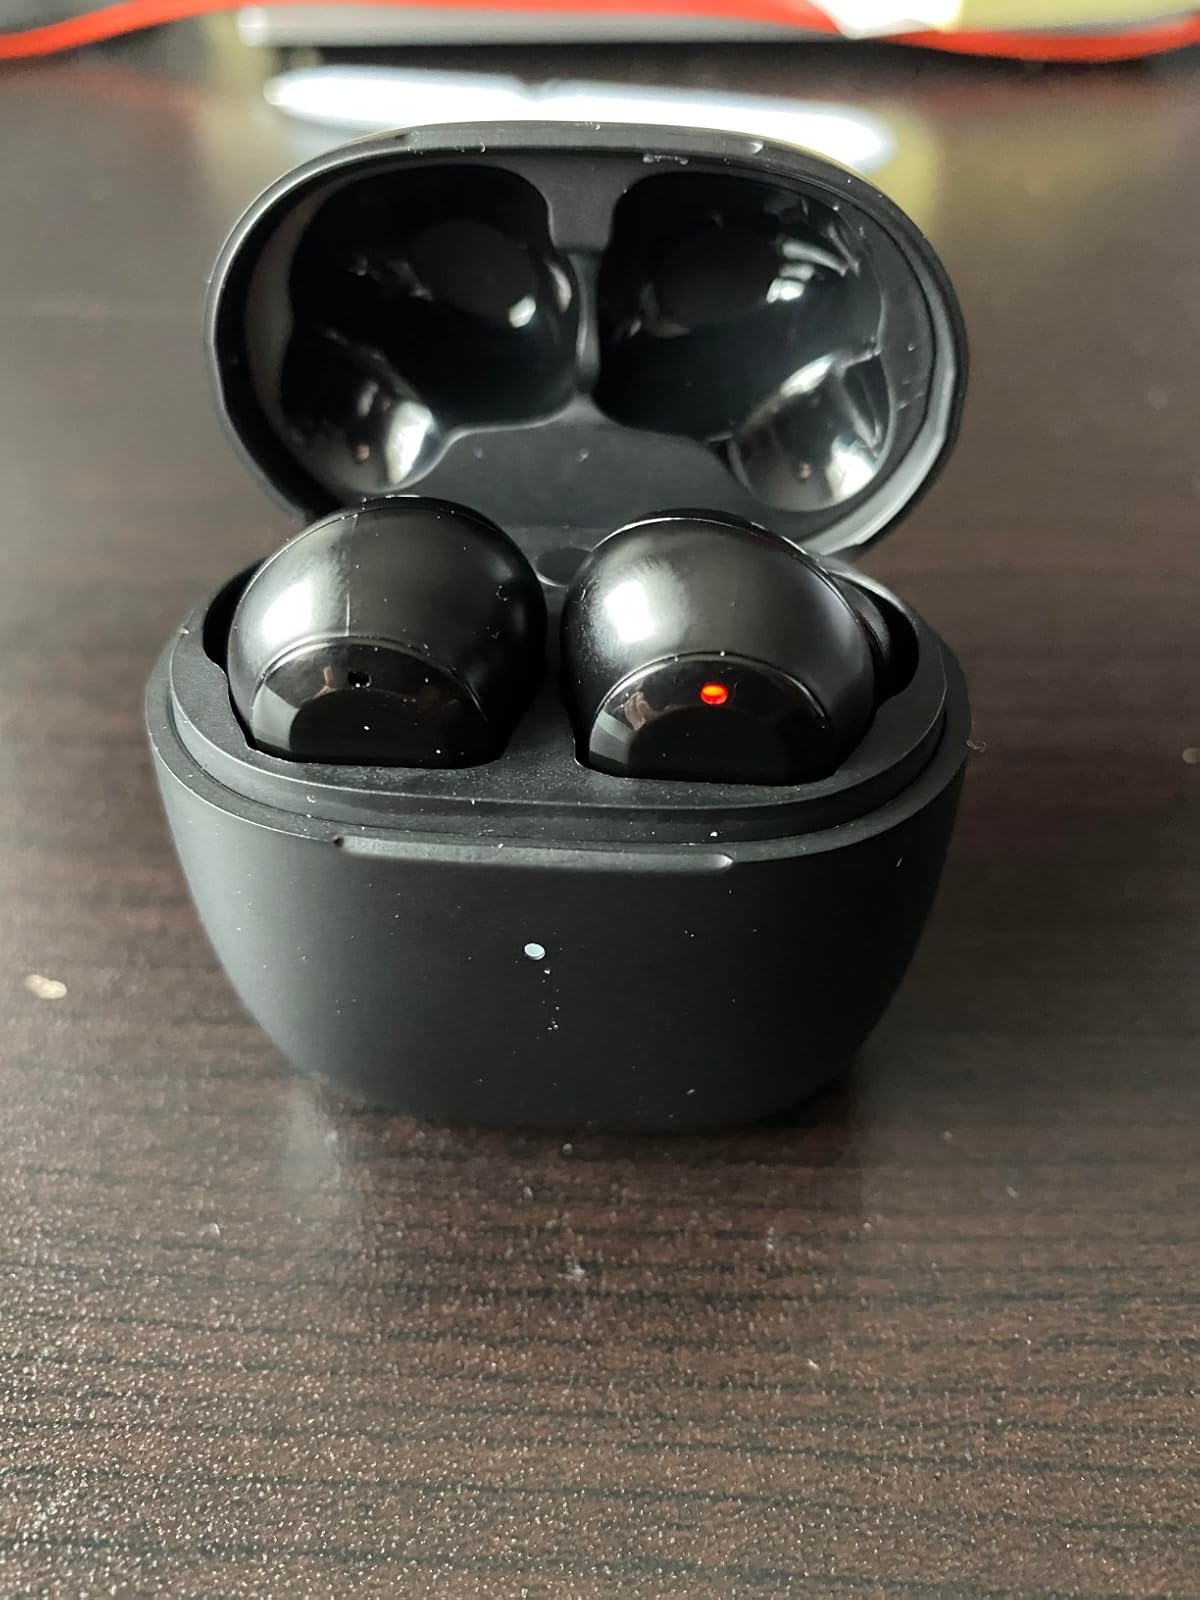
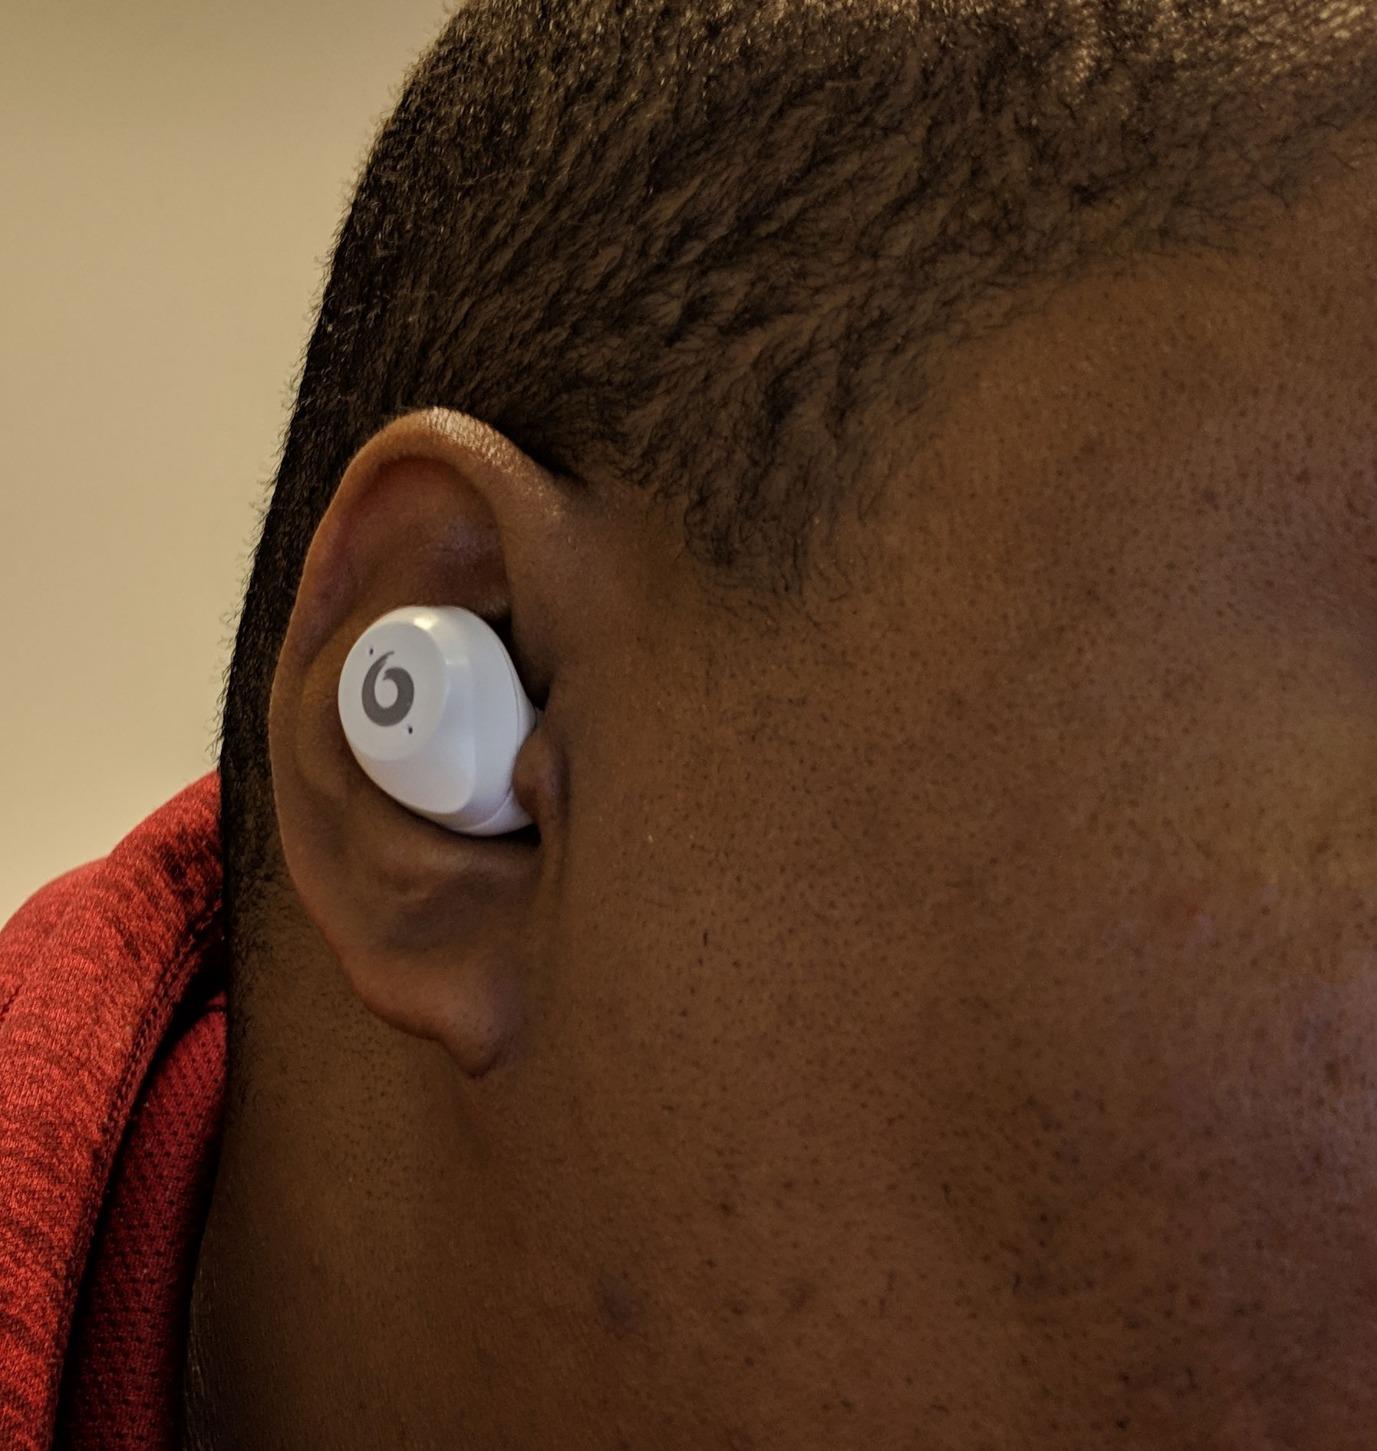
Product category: earbuds
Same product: no